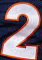
Number: 2